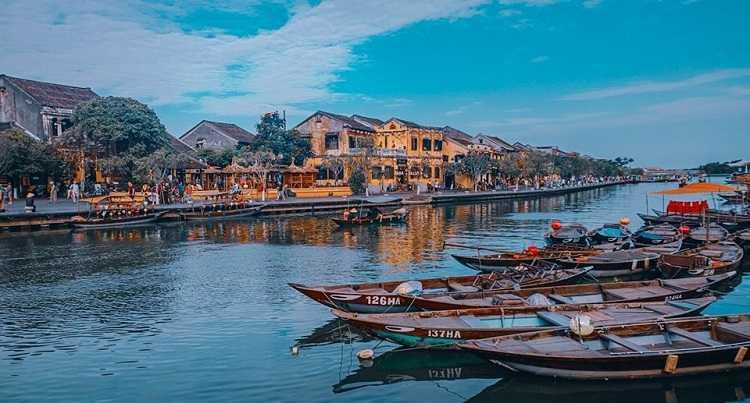
có nhiều con thuyền đang đậu gần nhau ở trên con sông